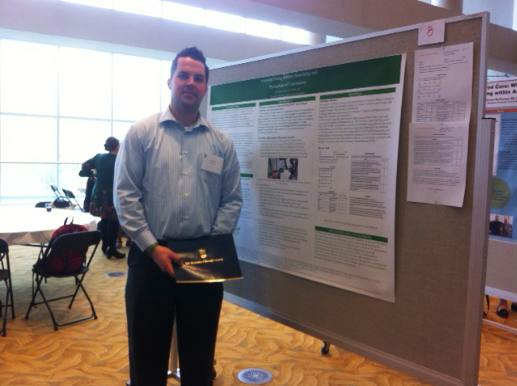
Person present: Yes